Côte de Beaune

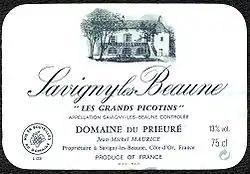
Wine label from Savigny

The Côte de Beaune area is the southern part of the Côte d'Or, the limestone ridge that is home to the great names of Burgundy wine. The Côte de Beaune (France) starts between Nuits-Saint-Georges and Beaune, and extends southwards for about 25 km to the river Dheune. The trend of producing red wines continues from the Côte de Nuits to the north, down through Beaune, although the wines become lighter and more perfumed. Farther south lies the great names of white Burgundy such as Meursault and Chassagne-Montrachet. The far south of the district sees a return to red wines in Santenay that continues across the Dheune into the Côte Chalonnaise. This mix of Pinot noir and Chardonnay grapes reflects geology in the southern Côte d'Or that is more variable than in the north.